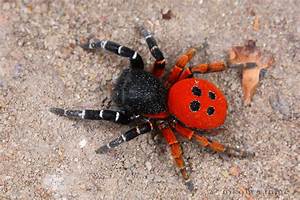
Label: ragno